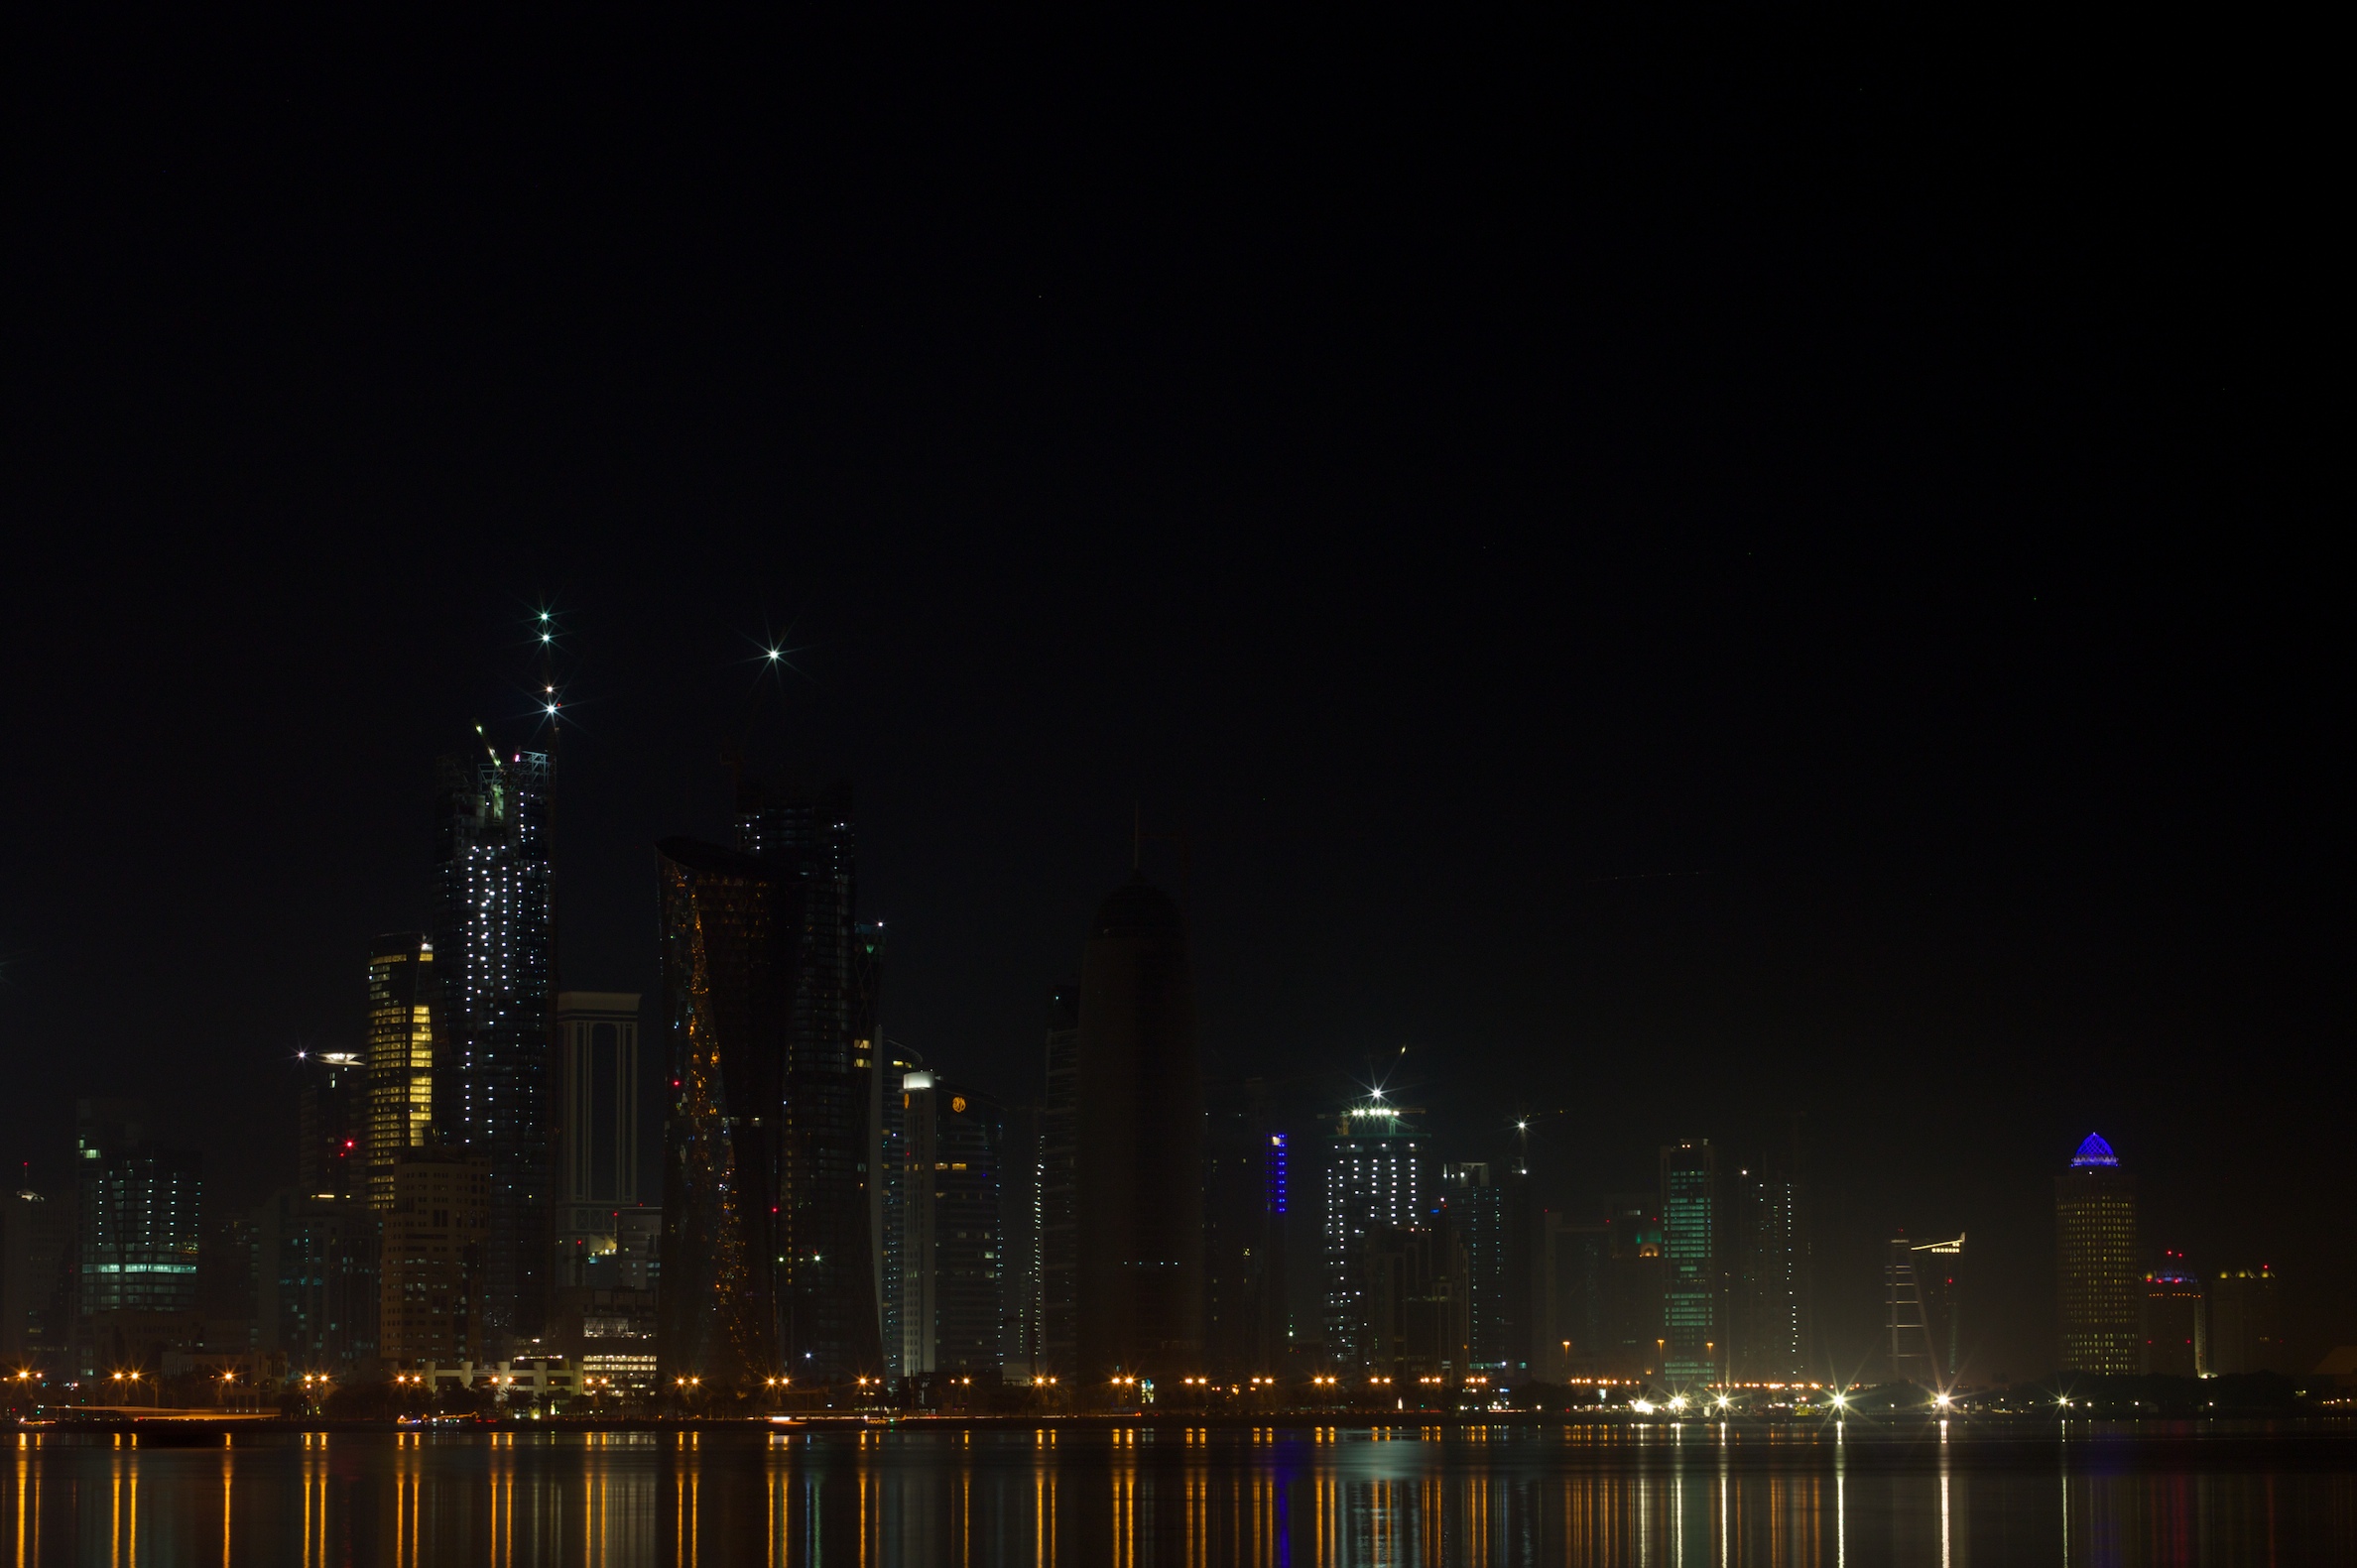
horizon, skyline, night, city, skyscraper, cityscape, dusk, evening, reflection, darkness, wise09, metropolis, human settlement, metropolitan area